Annabel Crabb

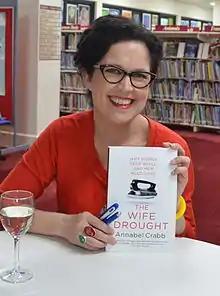
Crabb promoting "The Wife Drought", October 2014

Annabel Crabb is an Australian political journalist, commentator and television host who is the ABC's chief online political writer. She has worked for Adelaide's "The Advertiser", "The Sydney Morning Herald", "The Age", the "Sunday Age" and "The Sun-Herald", and won a Walkley Award in 2009 for her "Quarterly Essay", "Stop at Nothing: The Life and Adventures of Malcolm Turnbull". She has written two books covering events within the Australian Labor Party, as well as "The Wife Drought", a book about women's work–life balance. She has hosted ABC television shows "Kitchen Cabinet", "The House", "Back in Time for Dinner" and "Tomorrow Tonight".